Mullah Omar

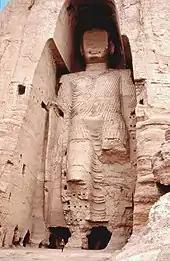
Mullah Omar ordered the destruction of the Buddhas of Bamiyan ("pictured in 1976") in March 2001, receiving international condemnation.

In July 1999, Mohammed Omar issued a decree in favor of the preservation of the Bamiyan Buddha statues. Because Afghanistan's Buddhist population no longer exists, so the statues are no longer worshiped, he added: "The government considers the Bamiyan statues as an example of a potential major source of income for Afghanistan from international visitors. The Taliban states that Bamiyan shall not be destroyed but protected."